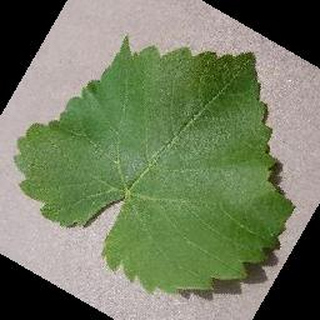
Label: healthy_grape